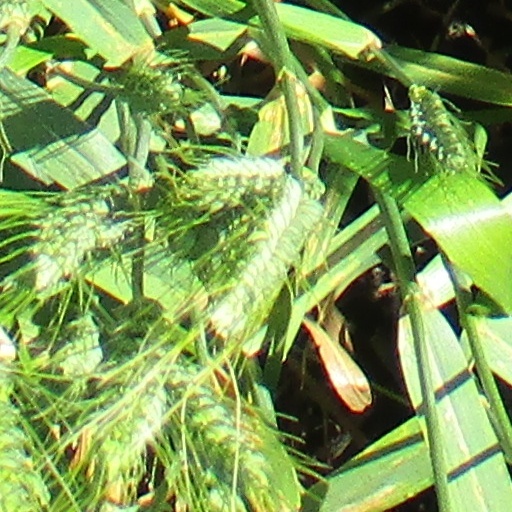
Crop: wheat